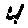
Label: 4